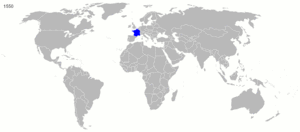
Les mouvements indépendantistes dans l'empire colonial français constituent des mouvances politiques dite nationalistes ou indépendantistes visant à obtenir la indépendance ou la séparation de colonies françaises ou de territoires plus restreints. Ils se distinguent des mouvances régionalistes par leur revendication indépendantiste qui va au-delà de la reconnaissance et de la mise en valeur des particularismes locaux. Ils s'opposent aux mouvances colonialistes et nationalistes françaises, ainsi qu'à certains mouvements autonomistes, partisans d'une forte autonomie territoriale, voire d'un fédéralisme étatique.
La France, en forme longue depuis 1875 la République française, est un État souverain transcontinental dont le territoire métropolitain est situé en Europe de l'Ouest. Ce dernier a des frontières terrestres avec la Belgique, le Luxembourg, l'Allemagne, la Suisse, l'Italie, l'Espagne et les deux principautés d'Andorre et de Monaco. La France dispose aussi d'importantes façades maritimes sur l'Atlantique et la Méditerranée. Son territoire ultramarin s'étend dans les océans Indien, Atlantique et Pacifique ainsi qu'en Amérique du Sud, et a des frontières terrestres avec le Brésil, le Suriname et les Pays-Bas.